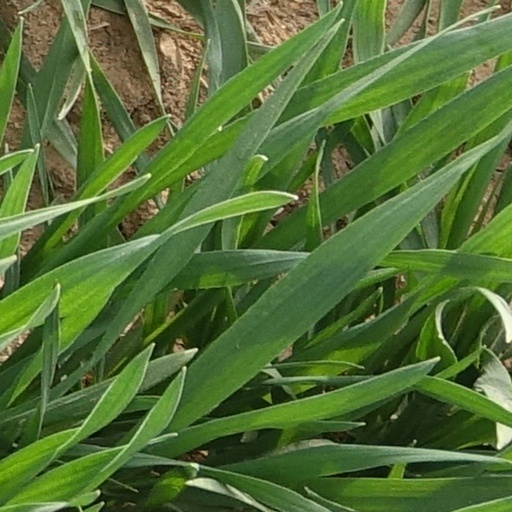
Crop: wheat